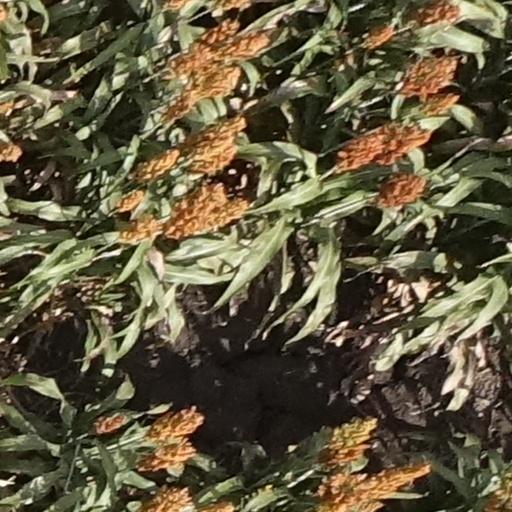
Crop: sorghum